Field Spaniel

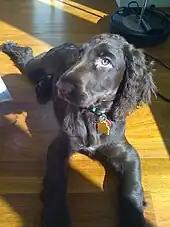
Field Spaniel In liver colour

The standard size for a Field Spaniel is approximately tall at the withers, and a weight of between . This places it roughly between the English Cocker Spaniel and the English Springer Spaniel in size. Its coat comes in solid colours of black and liver, or in roan. Tan points, white markings on the throat and the chest can be ticked or the same colour as the rest of the body.